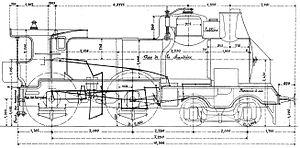
Les 220 PLM C 61 à C 180 sont des locomotives de vitesse de type 220 de la compagnie PLM. Elles comportaient un carénage et étaient appelées les « grosses C », par opposition aux séries des 220 C 11 et 12 et C 21 à 60, appelées les « petites C ».